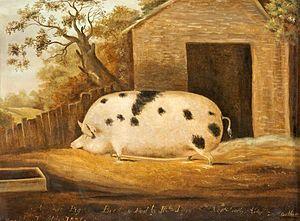
Le Gloucester City Museum & Art Gallery dans Brunswick Road, est le plus grand musée de la ville de Gloucester. Il a été récemment rénové grâce à un tirage spécial de la National Heritage Lottery Fund et a été inauguré le 3 septembre 2011.